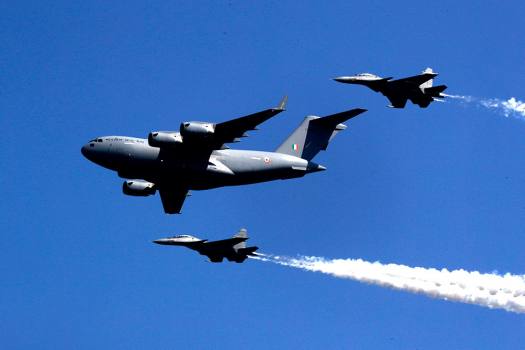
Vehicle type: Planes